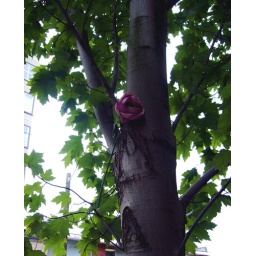
silk rose in a tree